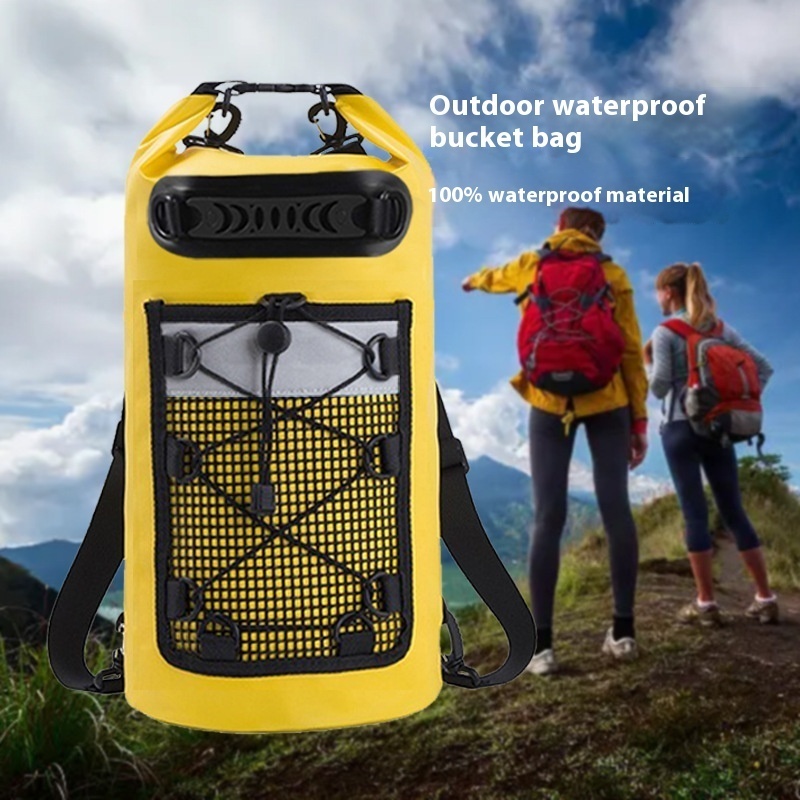
The Last Aztec, Stylish Beach Camping Swimming Drift Bag
Product information: Pattern: solid color Color: Army Green, black, yellow Application scenarios: Leisure, diving, beach, outdoor Size: 10L shoulder, 20L shoulder, 30L shoulder Material: 500Dpvc gap forming material Applicable gender: neutral/both men and women Capacity: 10L 20L 30L Packing list: Storage bag *1 Product Image:
Brand: The last Aztec
Category: Sporting Goods > Outdoor Recreation > Boating & Water Sports > Boating & Rafting > Whitewater Rafts